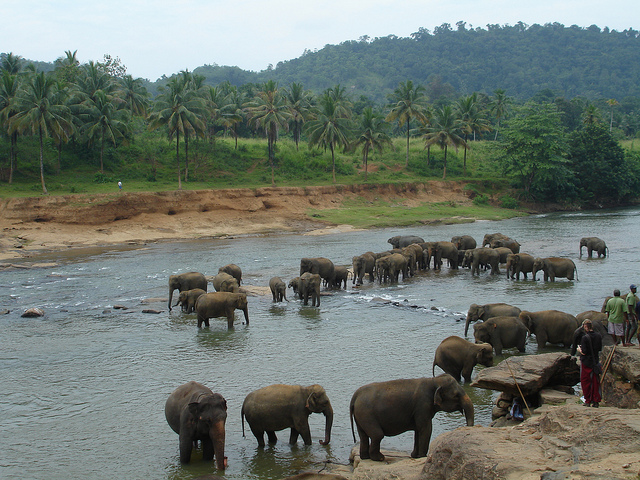
user: Given an image and a question. Answer the question in a short answer. Question: What genus does this species of animal come from? Short Answer:
assistant: elephas